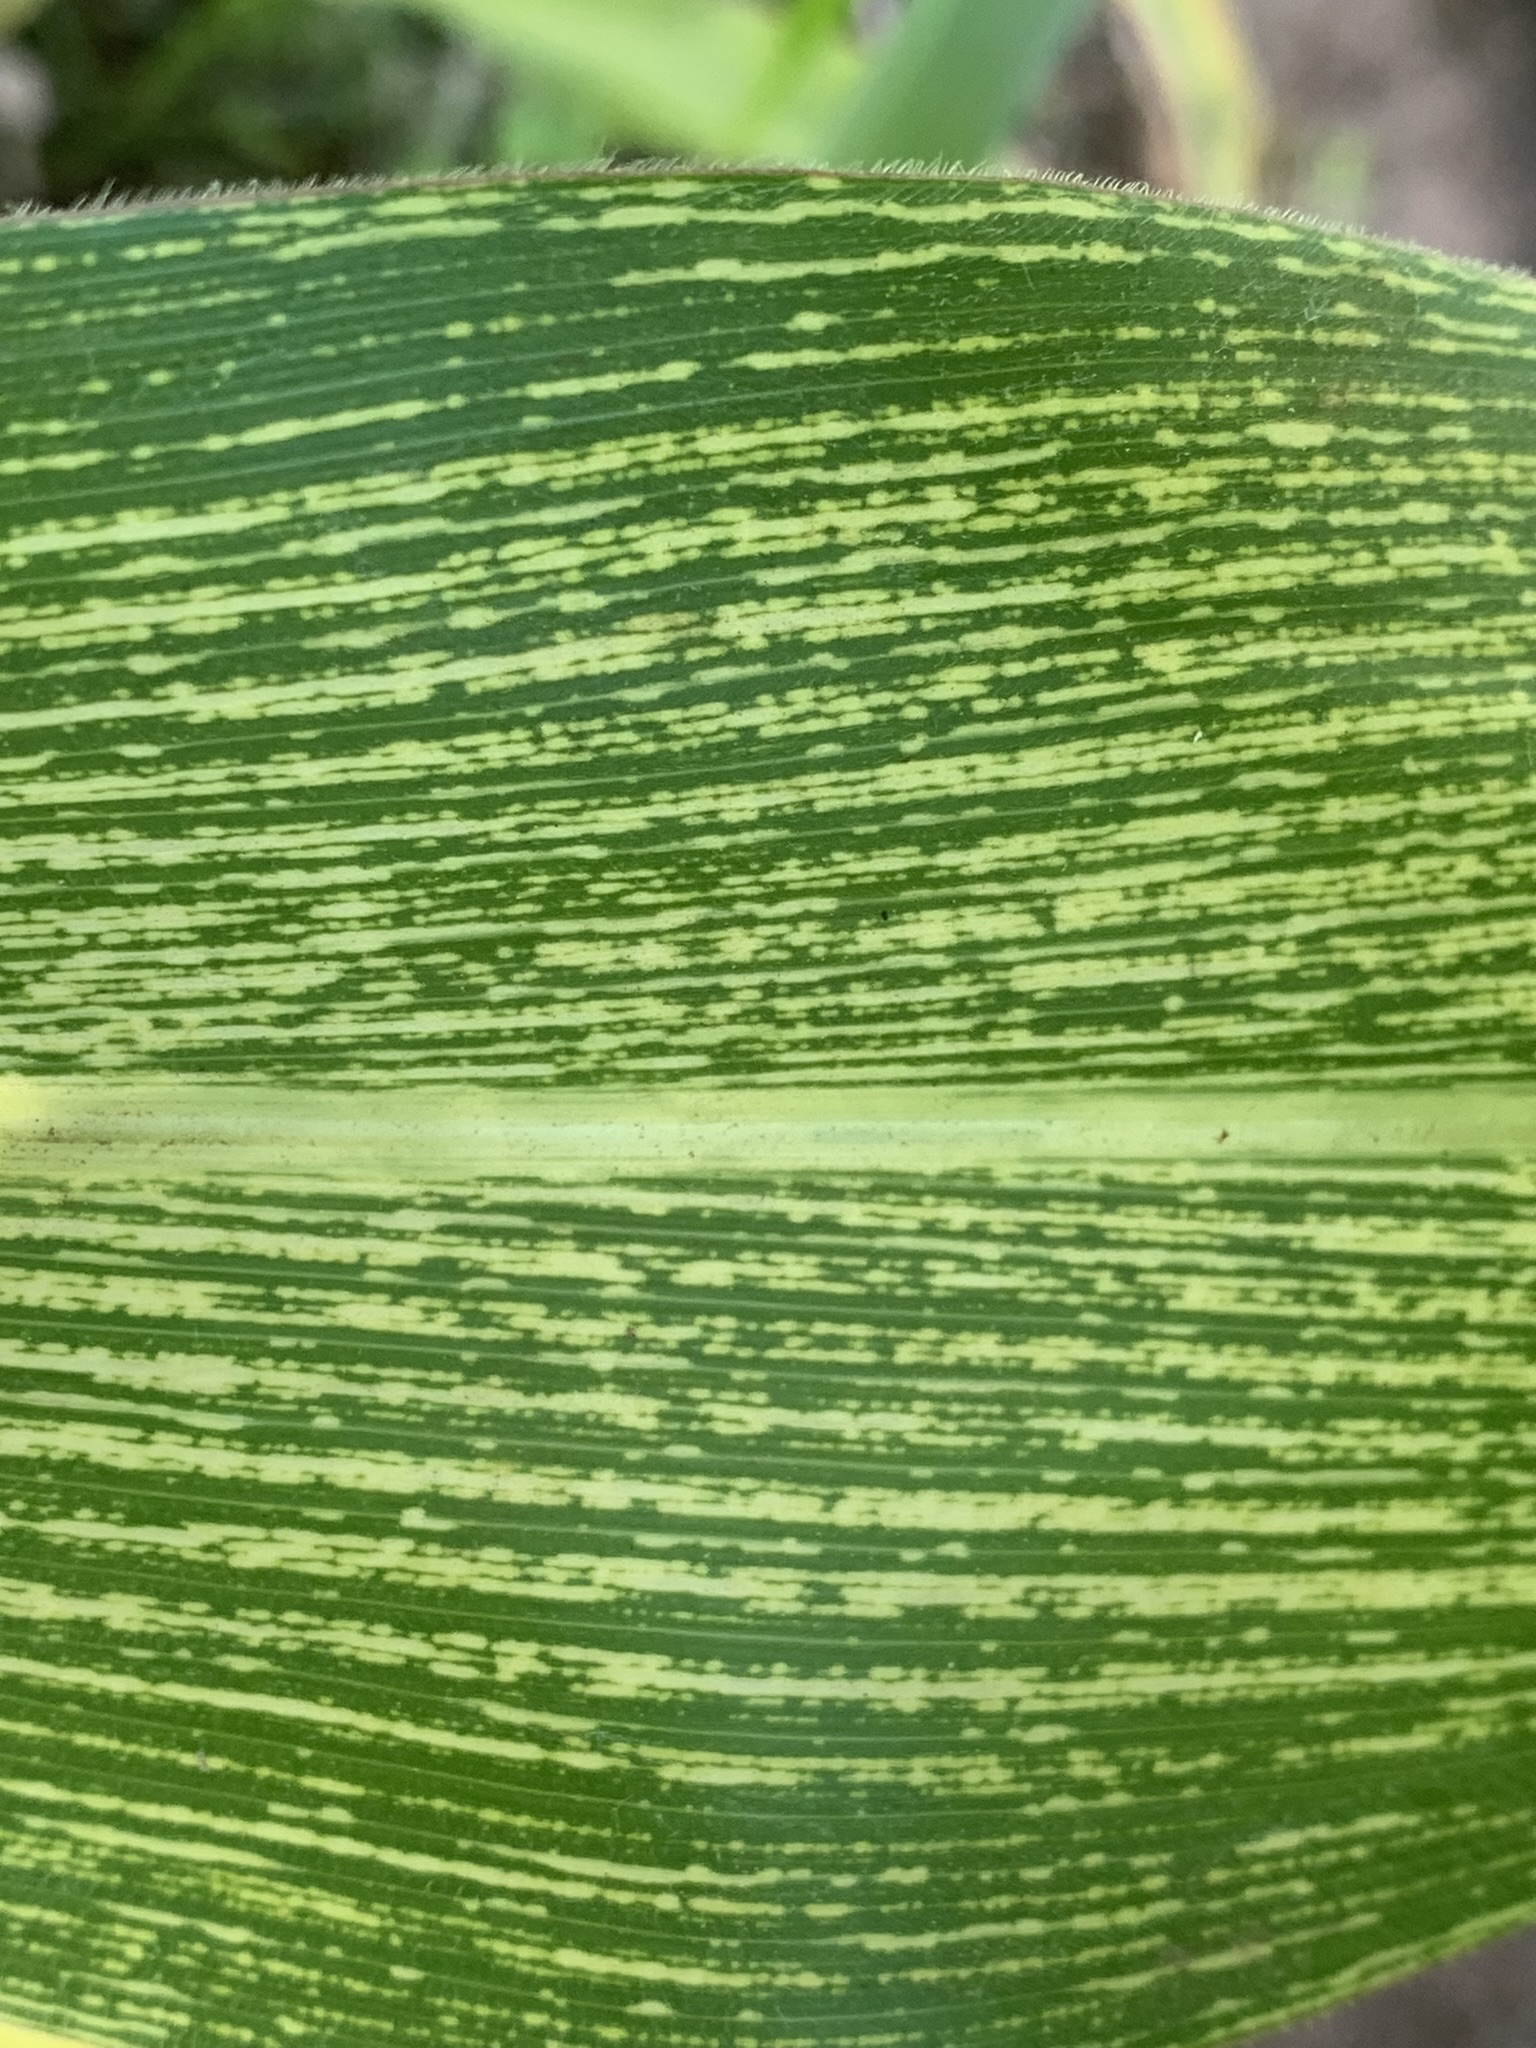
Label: MSV